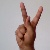
The image shows a hand gesture representing the letter 'K' in Indian Sign Language.